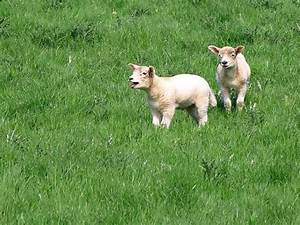
Label: sheep